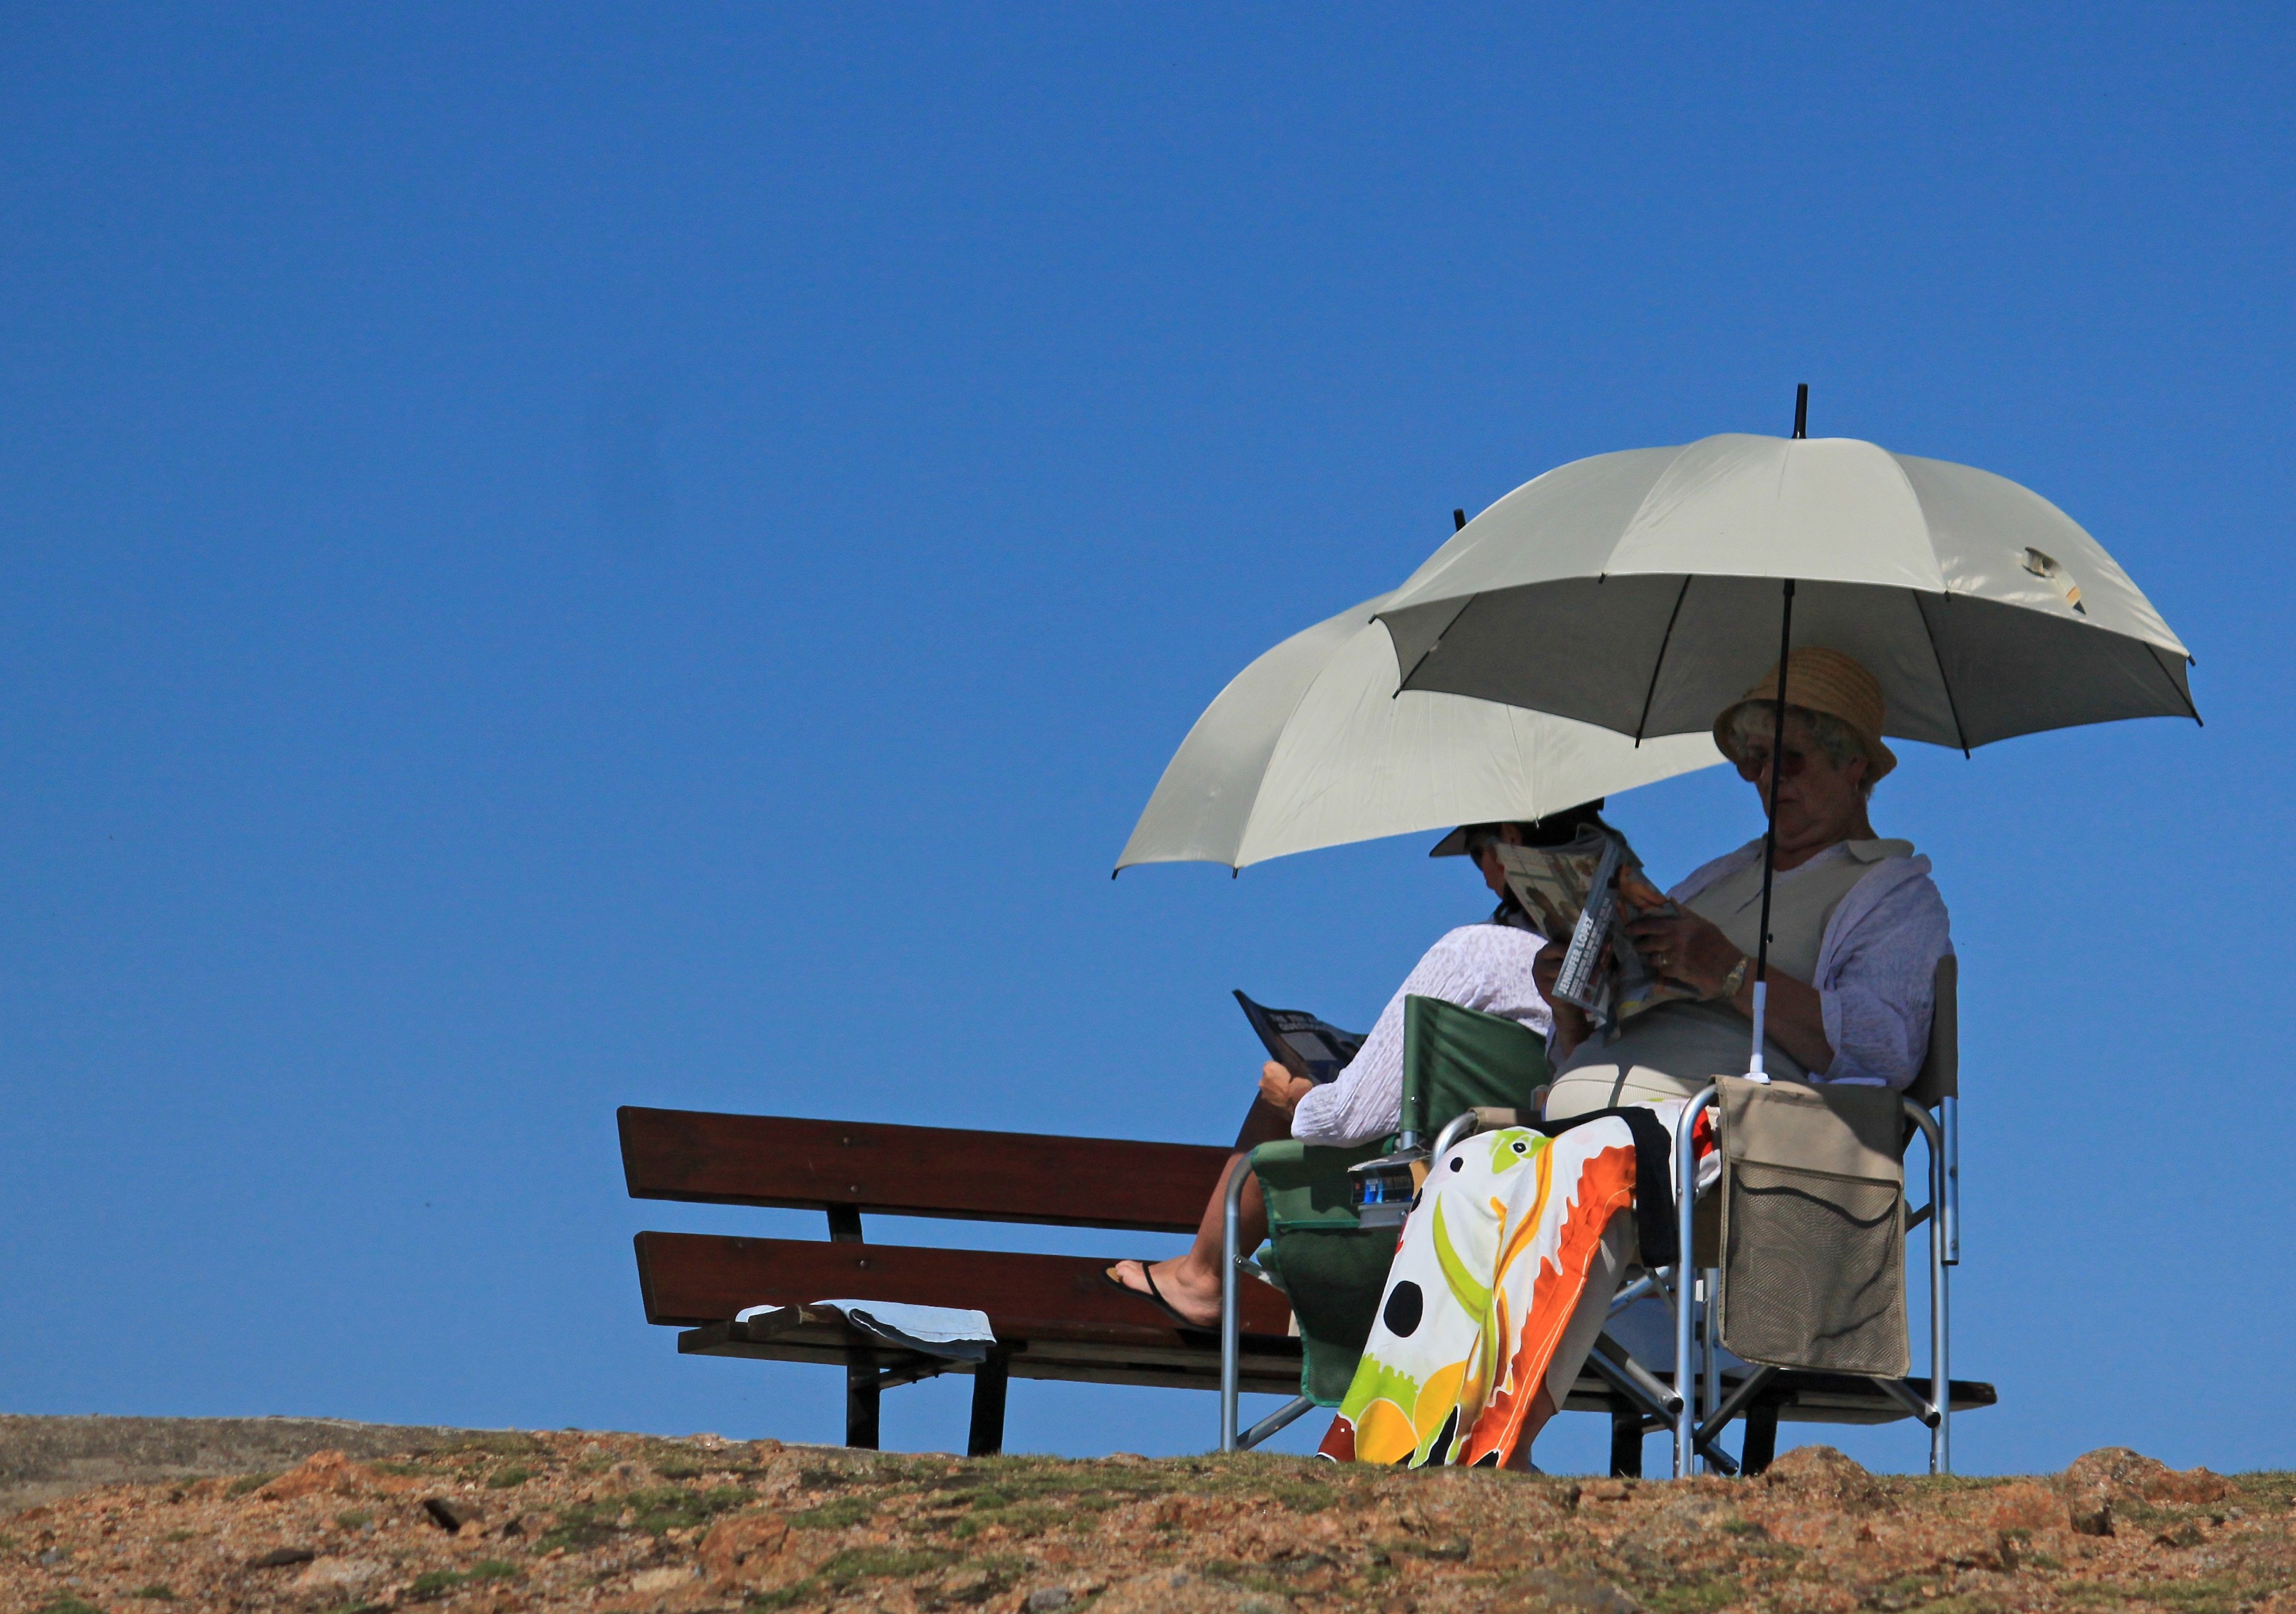
screen, book, read, sky, woman, adventure, wind, umbrella, bank, break, parasol, atmosphere of earth